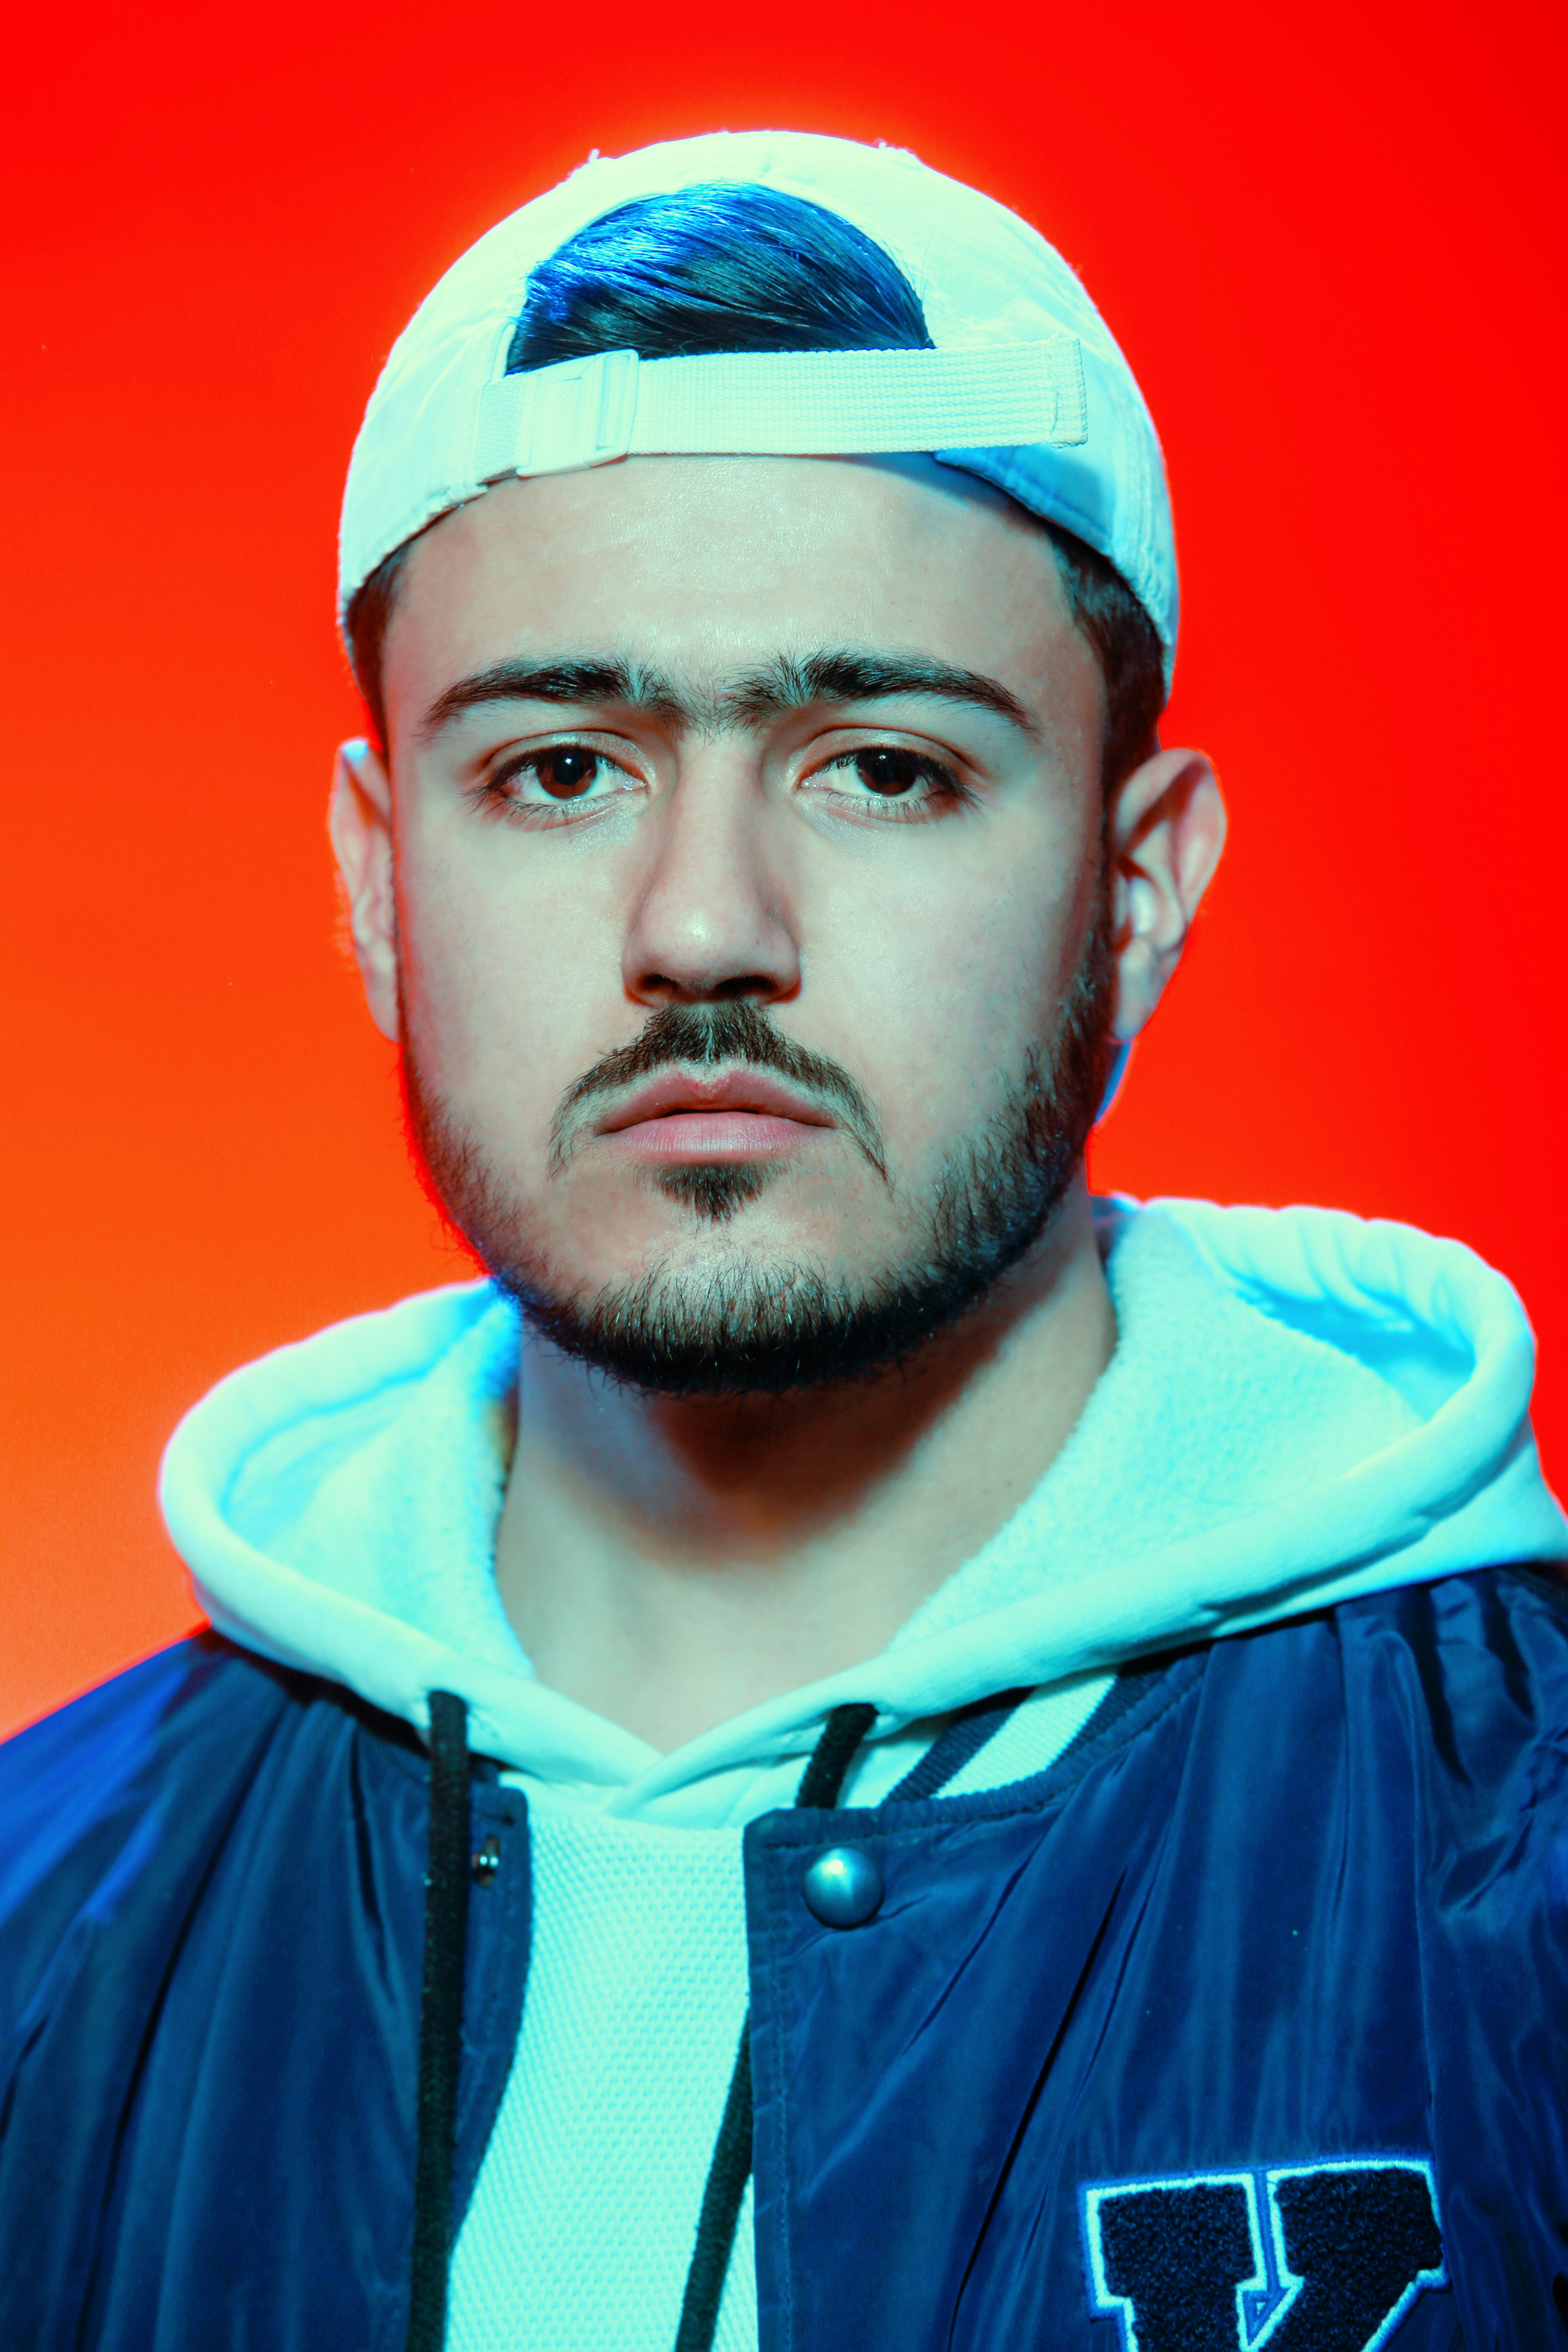
Gender: men